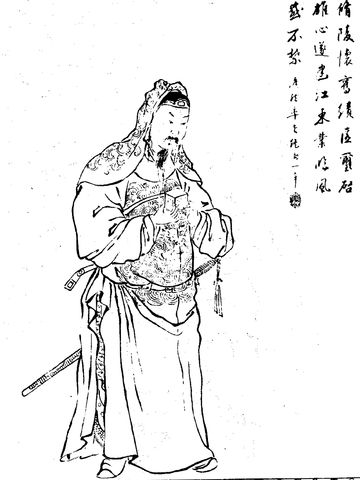
ซุนเกี๋ยน

| name = ซุนเกี๋ยน (ซุน เจียน)
| native_name = 孫堅
| image = Sun Jian Qing dynasty illustration.jpg
| caption = ภาพวาดของซุนเกี๋ยนสมัยราชวงศ์ชิง
| office = ขุนพลพิชิตอนารยชน (破虜將軍) (ภายใต้อ้วนสุด)
| monarch = พระเจ้าเหี้ยนเต้
| office1 = ข้าหลวงมณฑลอิจิ๋ว (豫州刺史) (ภายใต้อ้วนสุด)
| monarch1 = พระเจ้าเหี้ยนเต้
| predecessor1 = ขงมอ
| office2 = เจ้าเมืองเตียงสา (長沙太守)
| monarch2 = พระเจ้าเลนเต้ พระเจ้าเหี้ยนเต้
| birth_date = 155
| birth_place = อำเภอฟู่ชุน เมืองง่อกุ๋น (ปัจจุบันอยู่บริเวณเขตฟู่หยาง เมืองหางโจว มณฑลเจ้อเจียง)
| death_date = ค.ศ. 191 (อายุ 36 ปี)
| death_place = ซงหยง
| relatives = "ดู พงศาวลีง่อก๊ก"
| father = ซุน จง
| occupation = ขุนพล, นักการเมือง, ขุนศึก
| allegiance = ราชวงศ์ฮั่น|จักรวรรดิฮั่นการทัพปราบตั๋งโต๊ะ|พันธมิตรกวันตงอ้วนสุด|ทัพอ้วนสุด
| unit = ง่อก๊ก|ทัพซุนเกี๋ยน
| battles = กบฏหือฉงกบฏโพกผ้าเหลืองกบฏเลียงจิ๋วการทัพปราบตั๋งโต๊ะยุทธการที่ซงหยง
| blank1 = ชื่อรอง
| data1 = เหวินไถ (文臺)
| blank2 = บรรดาศักดิ์
| data2 = อูเฉิงโหฺว (烏程侯)
| blank3 = ชื่อบุคคลจีน|สมัญญานาม
| data3 = จักรพรรดิอู่เลี่ย (武烈皇帝)
ซุนเกี๋ยน (ค.ศ. 155 – 191) หรือชื่อในภาษาจีนกลางว่า ซุน เจียน (; ) ชื่อรอง เหวินไถ (文臺) เป็นขุนพล นักการเมือง และขุนศึกที่มีชีวิตในช่วงปลายสมัยราชวงศ์ฮั่นตะวันออกของจีน ซุนเกี๋ยนเป็นพันธมิตรกับอ้วนสุดในปี ค.ศ. 190 เมื่อเหล่าขุนศึกในภาคตะวันออกของจีนรวมตัวกันเป็นกองทัพพันธมิตรเพื่อขับไล่ตั๋งโต๊ะ ขุนศึกเผด็จการผู้กุมพระเจ้าเหี้ยนเต้จักพรพรรดิหุ่นเชิดไว้ในอำนาจ แม้ว่าซุนเกี๋ยนจะไม่ได้ครอบครองกองกำลังและอาณาเขตมากนัก แต่ความกล้าหาญและปฏิภาณของตัวซุนเกี๋ยนก็ทำให้ตั๋งโต๊ะหวาดกลัว ยกให้ซุนเกี๋ยนมีความสำคัญในฐานะบุคคลทรงอิทธิพลที่สุดในเวลานั้นเทียบเท่าอ้วนเสี้ยว อ้วนสุด และเล่าเปียว หลังทัพพันธมิตรแยกสลายในปีถัด จีนตกอยู่ภาวะสงครามกลางเมืองครั้งใหญ่ ในปี ค.ศ. 191 ซุนเกี๋ยนถูกสังหารระหว่างยุทธการที่ซงหยง|การรบกับเล่าเปียว
ซุนเกี๋ยนยังเป็นบิดาของซุนกวน หนึ่งบุคคลสำคัญของยุคสามก๊กผู้ในที่สุดก็สถาปนารัฐง่อก๊กและตั้งตนเป็นจักรพรรดิพระองค์แรกในปี ค.ศ. 229 ซุนเกี๋ยนได้รับชื่อบุคคลจีน|สมัญญานามย้อนหลังเป็น จักรพรรดิอู่เลี่ย ()
== ประวัติช่วงต้นและการรับราชการ ==
ซุนเกี๋ยนเกิดที่อำเภอฟู่ชุน () เมืองง่อกุ๋น ("อู๋จวิ้น") ซึ่งปัจจุบันอยู่บริเวณเขตฟู่หยาง มณฑลเจ้อเจียง กล่าวกันว่าซุนเกี๋ยนสืบเชื้อสายมาจากซุนวู|ซุนบู๊ ผู้เขียน"พิชัยสงครามซุนจื่อ" ไม่มีบันทึกที่เหลือรอดที่กล่าวถึงภูมิหลังครอบครัวของซุนเกี๋ยน อาจอนุมานได้ว่าครอบครัวของซุนเกี๋ยนอันมีบทบาทมากในสมัยราชวงศ์ฮั่น แม้แต่ชื่อบิดาของซุนเกี๋ยนก็ไม่มีการบันทึกได้ แม้ในนิทานพื้นบ้านจะให้ชื่อบิดาของซุนเกี๋ยนว่าซุน จ้ง ().
ในวัยหนุ่ม ซุนเกี๋ยนเป็นข้าราชการในอำเภอบ้านเกิด เมื่อซุนเกี๋ยนอายุ 16 ปีได้เดินทางพร้อมกับบิดาไปยังเจียนต๋อง ("เฉียนถัง") แล้วกับพบกลุ่มโจรสลัดกำลังแบ่งของที่ปล้นได้บนบก ซุนเกี๋ยนกระโดดขึ้นฝั่งพร้อมกับกระบี่ในมือและชี้ไปในทิศทางต่าง ๆ ราวกับกำลังสั่งให้กองทหารออกไปล้อมกลุ่มโจรสลัด เมื่อพวกโจรสลัดเห็นเช่นนั้นก็ถูกหลงเชื่อว่ามีทหารอยู่จริง ๆ และแตกหนีไป ซุนเกี๋ยนไล่ตามและสังหารโจรสลัดได้คนหนึ่ง ซุนเกี๋ยนเริ่มมีชื่อเสียงขึ้นเพราะเหตุการณ์นี้
== ร่วมทัพพันธมิตรปราบตั๋งโต๊ะ ==
== บั้นปลายชีวิต ==
== ครอบครัว ==
familytree | | | | LADYCHEN |~|~|y|~|~| SUNJIAN |~|~|~|~|y|~|~| LADYWU |-|-|-|-| WUJING | LADYCHEN=เฉินชื่อ陳氏|SUNJIAN=ซุนเกี๋ยน (ซุน เจียน)孫堅|LADYWU=งอฮูหยินอู๋ชื่อ吳氏|WUJING=งอเก๋งอู๋ จิ่ง吳景
familytree | PANJUN | | | |!| | | SUNLANG | | |!| | | SUNCE | | SUNQUAN | | SUNYI | | SUNKUANG | | |!| | PANJUN=พัวโยยพาน จฺวิ้น潘濬|SUNLANG=ซุนลอง (ซุน หล่าง)孫朗|SUNCE=#ซุนเซ็ก|ซุนเซ็ก (ซุน เช่อ)孫策|SUNQUAN=#ซุนกวน|ซุนกวน (ซุน เฉฺวียน)孫權|SUNYI=#ซุนเซียง|ซุนเซียง (ซุน อี้)孫翊|SUNKUANG=#ซุนของ|ซุนของ (ซุน ควัง)孫匡
familytree | PANMI |~|~| DAUGHTER | | | | | | DAUGHTER |~|~| HONGZI | | | | | | | LIUBEI |~|~|~| LADYSUN | PANMI=พาน มี่潘祕|HONGZI=หง จือ弘咨|DAUGHTER=บุตรสาว (ไม่ปรากฏชื่อ)|LIUBEI=เล่าปี่ (หลิว เป้ย์)劉備|LADYSUN=ซุนฮูหยิน (ซุนชื่อ)孫氏
== ในนิยาย"สามก๊ก" ==
== ในวัฒนธรรมร่วมสมัย ==
== ดูเพิ่ม ==
* รายชื่อบุคคลในยุคสามก๊ก
== หมายเหตุ ==
== อ้างอิง ==
* ตันซิ่ว (ศตวรรษที่ 3). "จดหมายเหตุสามก๊ก" ("ซันกั๋วจื้อ").
*
*
*
* ฟ่าน เย่ (ศตวรรษที่ 5). "จดหมายเหตุราชวงศ์ฮั่นยุคหลัง" ("โฮ่วฮั่นชู").
* ล่อกวนตง (ศตวรรษที่ 14). "สามก๊ก" ("ซันกั๋วเหยี่ยนอี้").
* เผย์ ซงจือ (ศตวรรษที่ 5). "อรรถาธิบายจดหมายเหตุสามก๊ก" ("ซันกั๋วจื้อจู้").
* ซือหม่า กวัง (ค.ศ. 1084). "จือจื้อทงเจี้ยน".
หมวดหมู่:บุคคลในยุคสามก๊ก
หมวดหมู่:ง่อก๊ก
หมวดหมู่:เสียชีวิตจากลูกธนู
หมวดหมู่:บุคคลในยุคราชวงศ์ฮั่นที่ถูกสังหารในยุทธการ
หมวดหมู่:ครอบครัวของซุนกวน